Ishikawachō Station

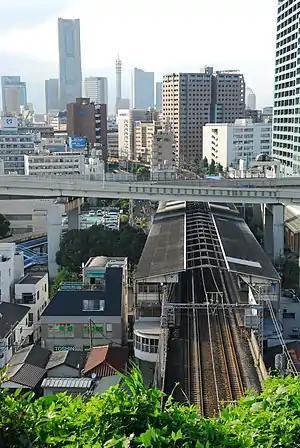
Ishikawachō Station in July 2006

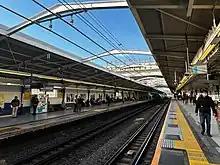
Platforms, 2023

Ishikawachō Station is served by the Negishi Line, which is linked with the Keihin-Tōhoku Line from to , and is also served by some Yokohama Line through-running services. The station is 3.8 km from the starting point of the Negishi Line at Yokohama and 62.9 km from the starting point of the Keihin-Tōhoku Line at Ōmiya.